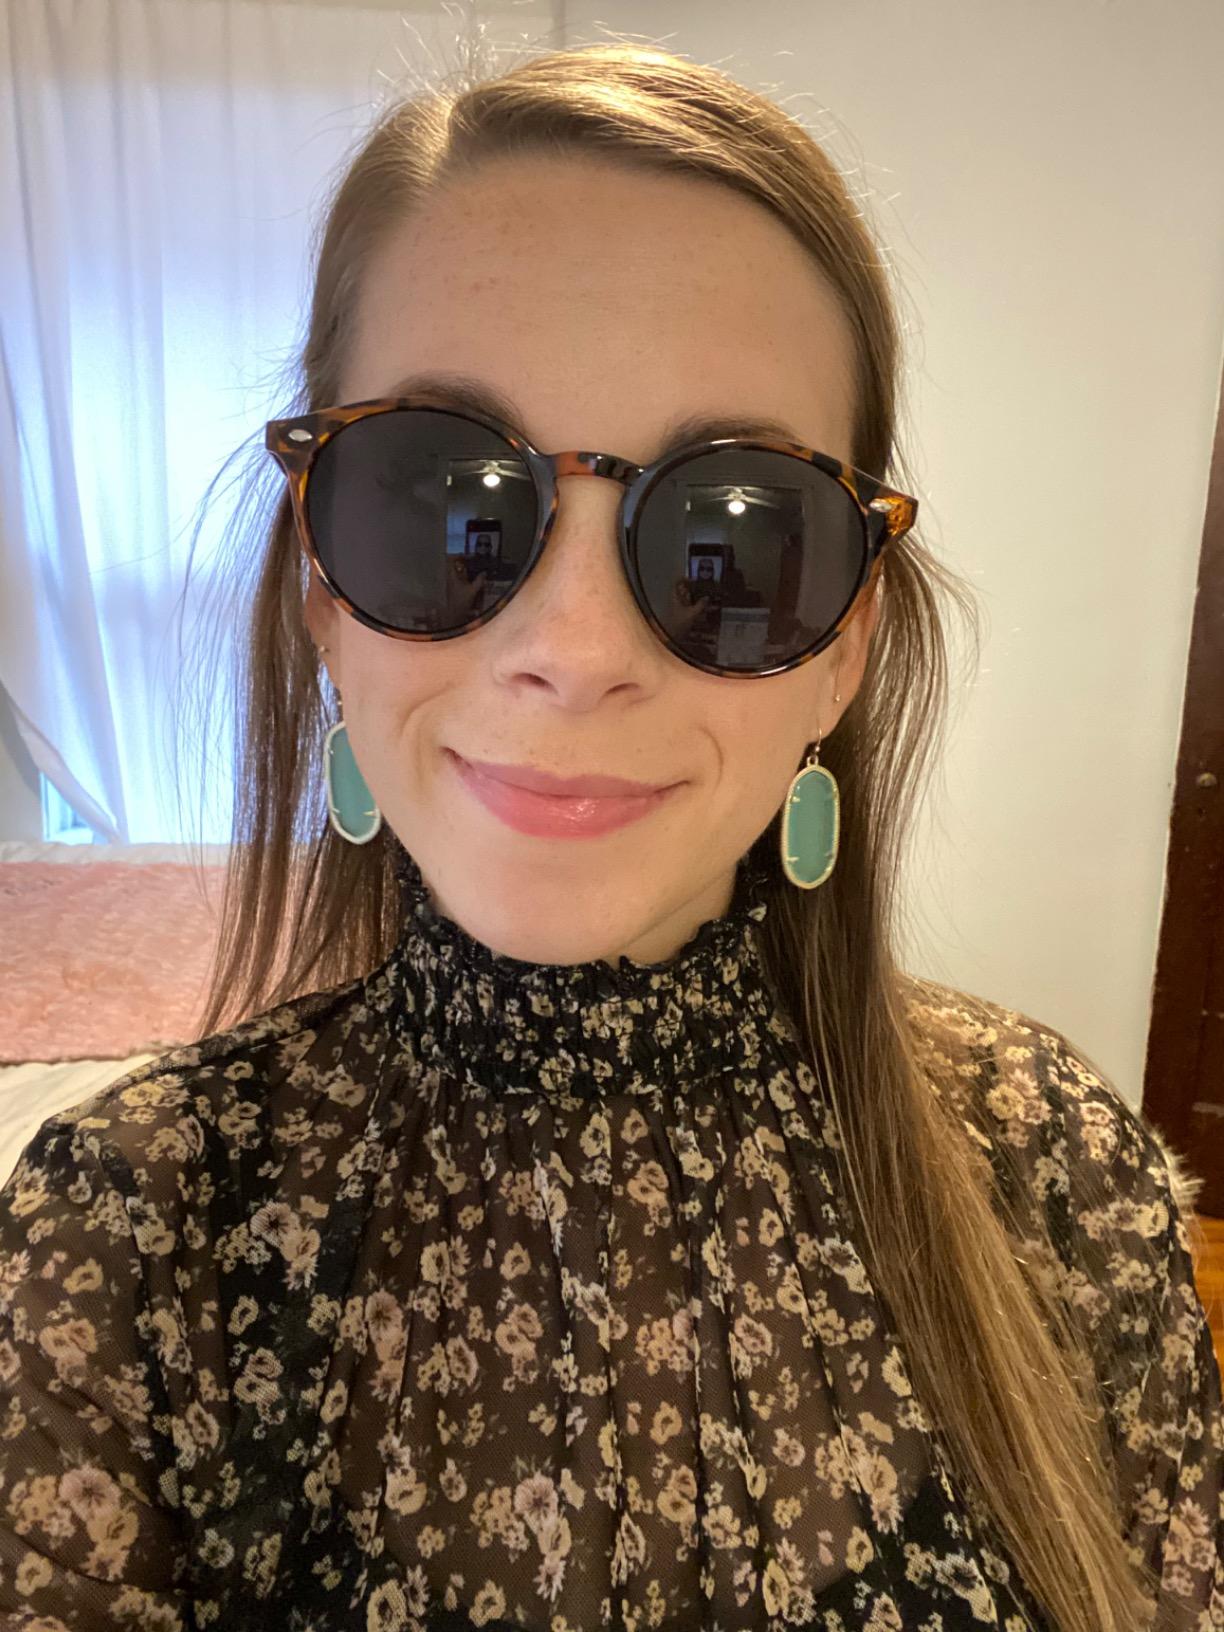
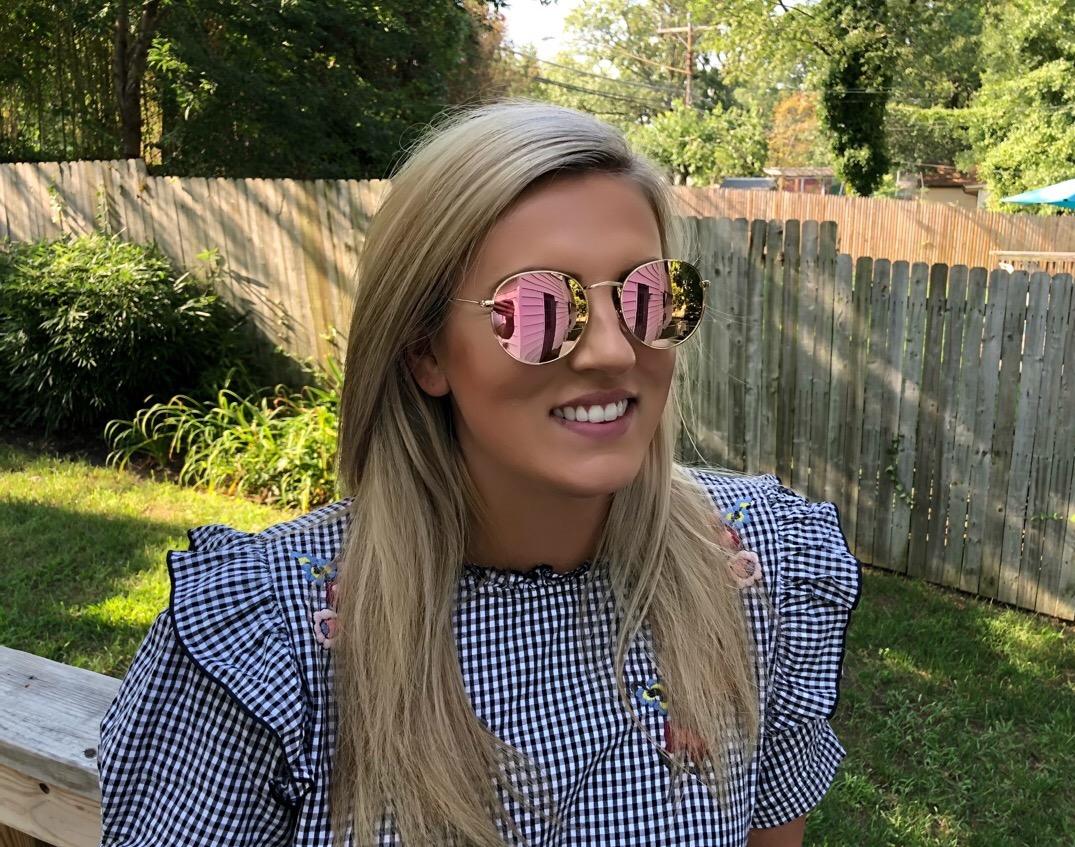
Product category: accessories_sunglasses
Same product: no